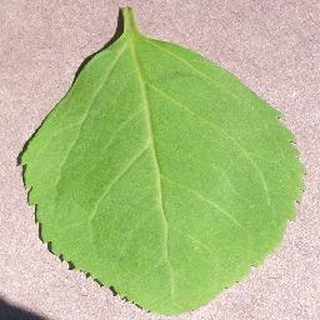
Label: healthy_cherry